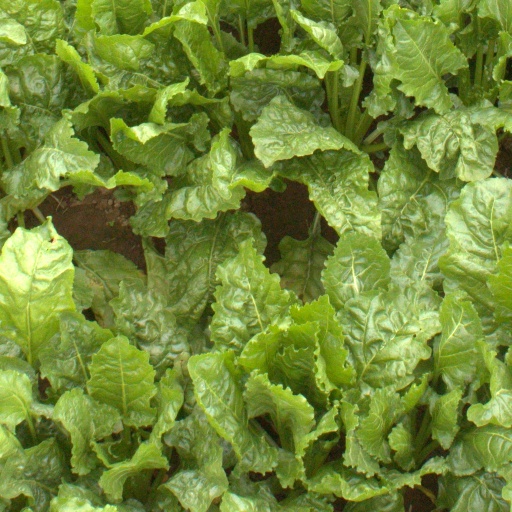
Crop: sugar beet